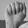
ASL letter: A